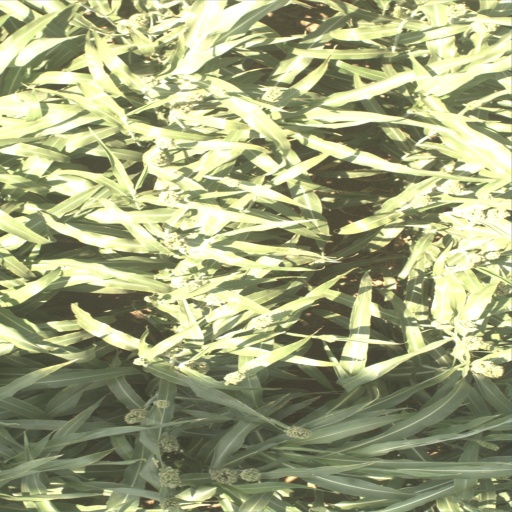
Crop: sorghum